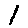
Label: 1